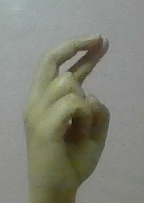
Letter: zay